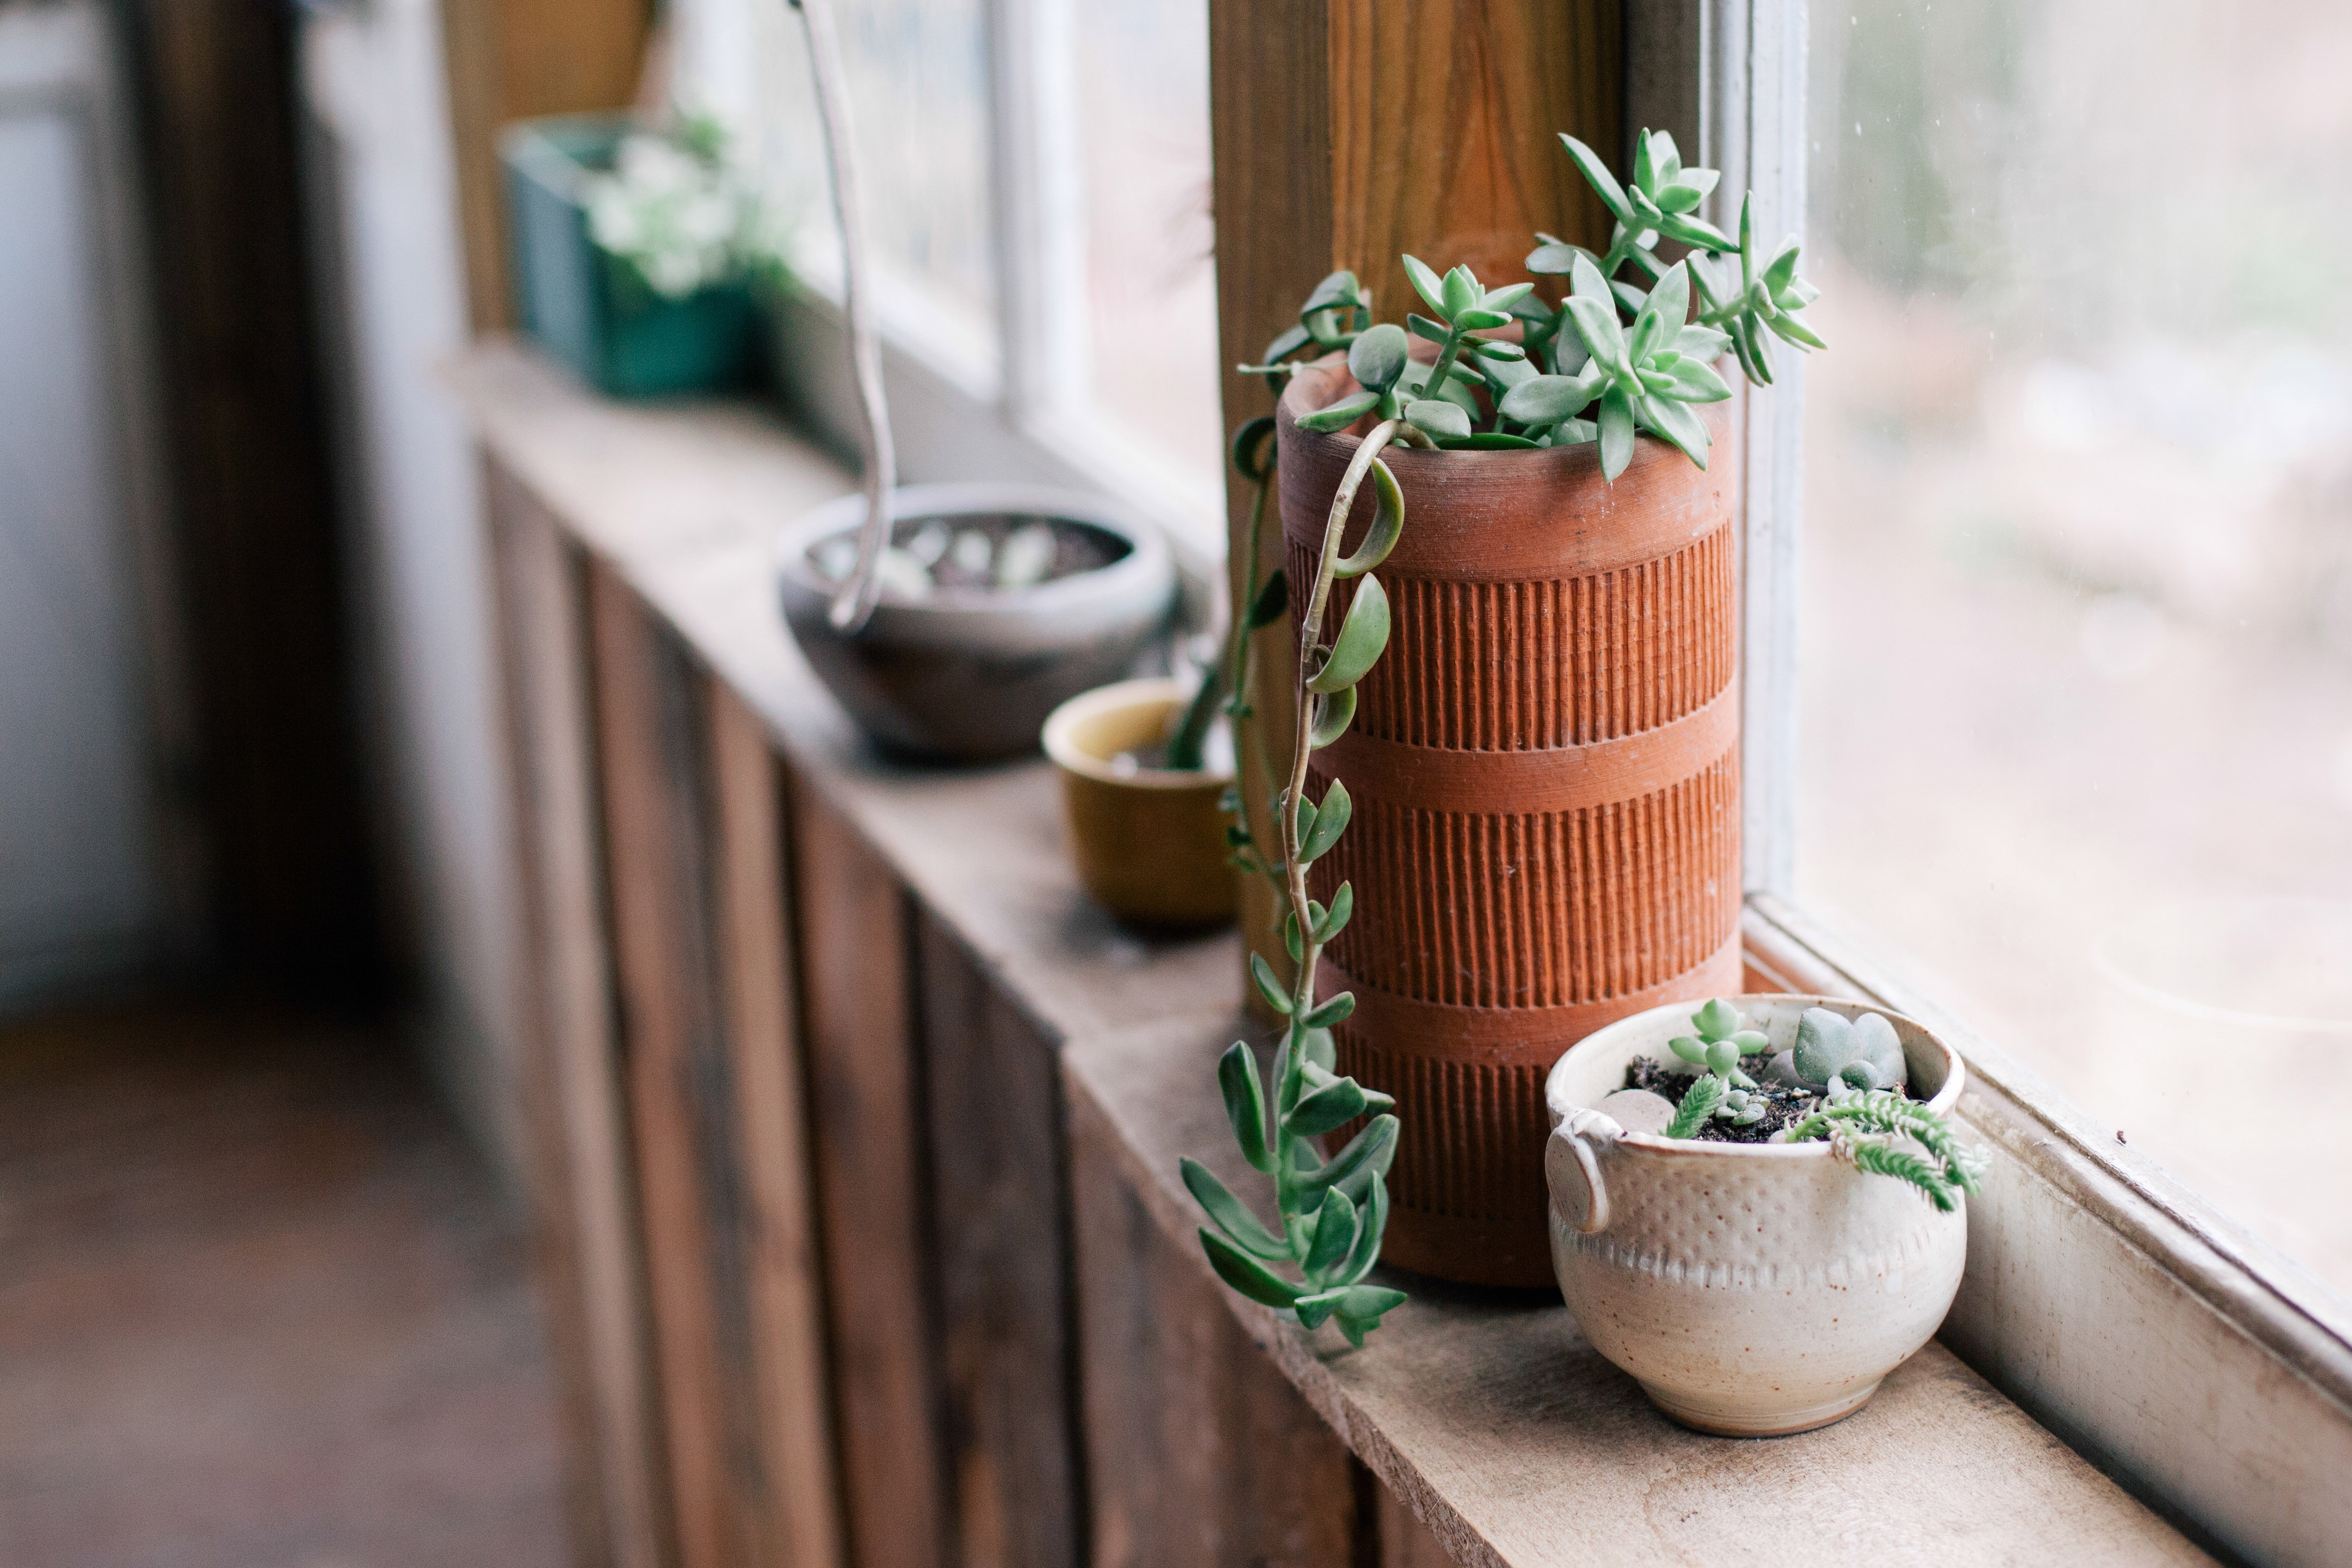
wood, flower, window, meal, spring, green, room, decor, plants, flowerpot, pots, man made object